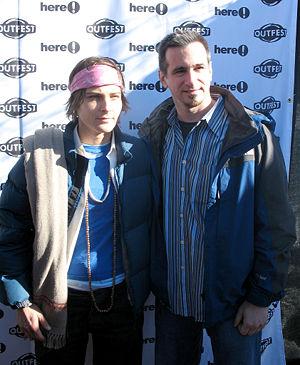
Daniela Sea est une actrice et musicienne américaine née le 1er janvier 1977. Elle s'est fait remarquer dans la série The L Word. Elle fait partie du groupe Bitch and The Exciting Conclusion.